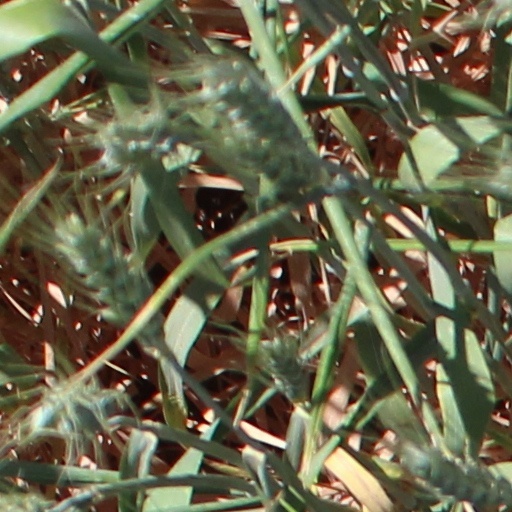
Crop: wheat